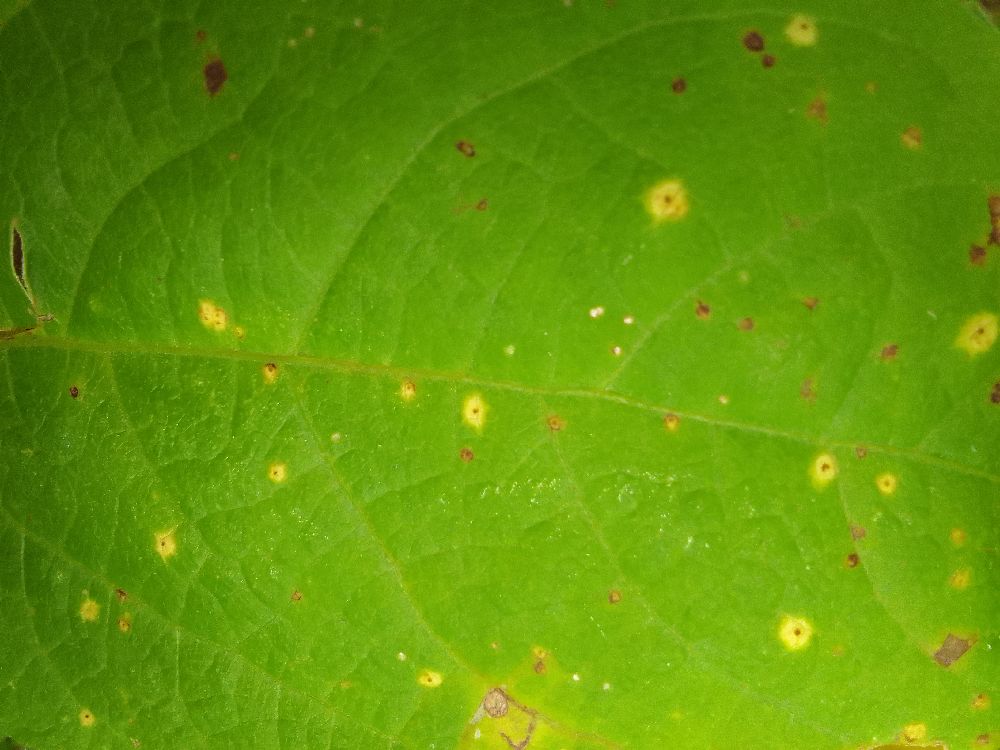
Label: rust